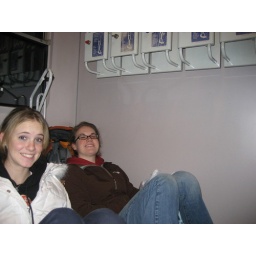
our bike car that we slept in haha.